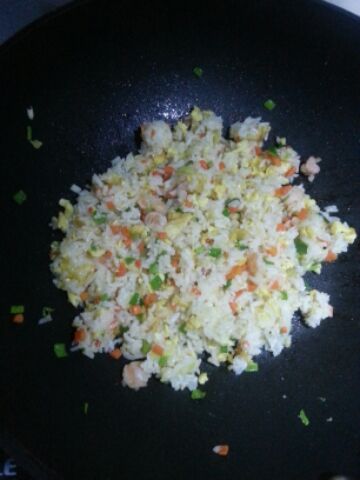
Label: trash